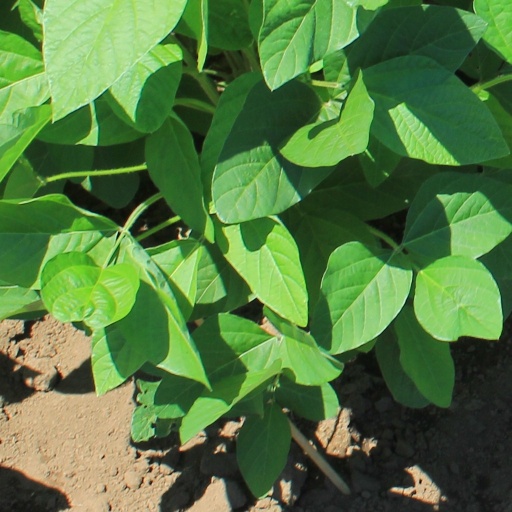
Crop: soybean